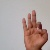
The image shows a hand gesture representing the letter 'F' in Indian Sign Language.